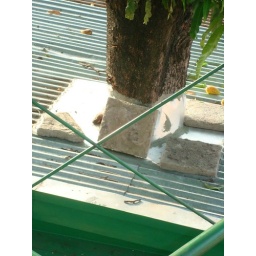
This is how Eddy sealed the roof around the large mango tree that pokes up from within my porch.